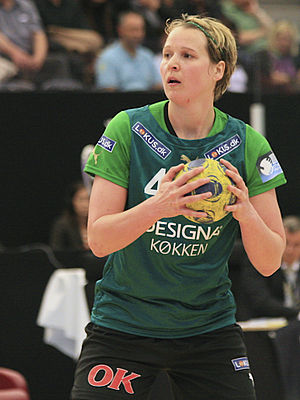
Grit Jurack
fra Viborg HK.
Grit Jurack er en tysk tidligere håndboldspiller, der i løbet af en lang karriere var en fysisk stærk venstrehåndet bagspiller, der hørte til verdenseliten.